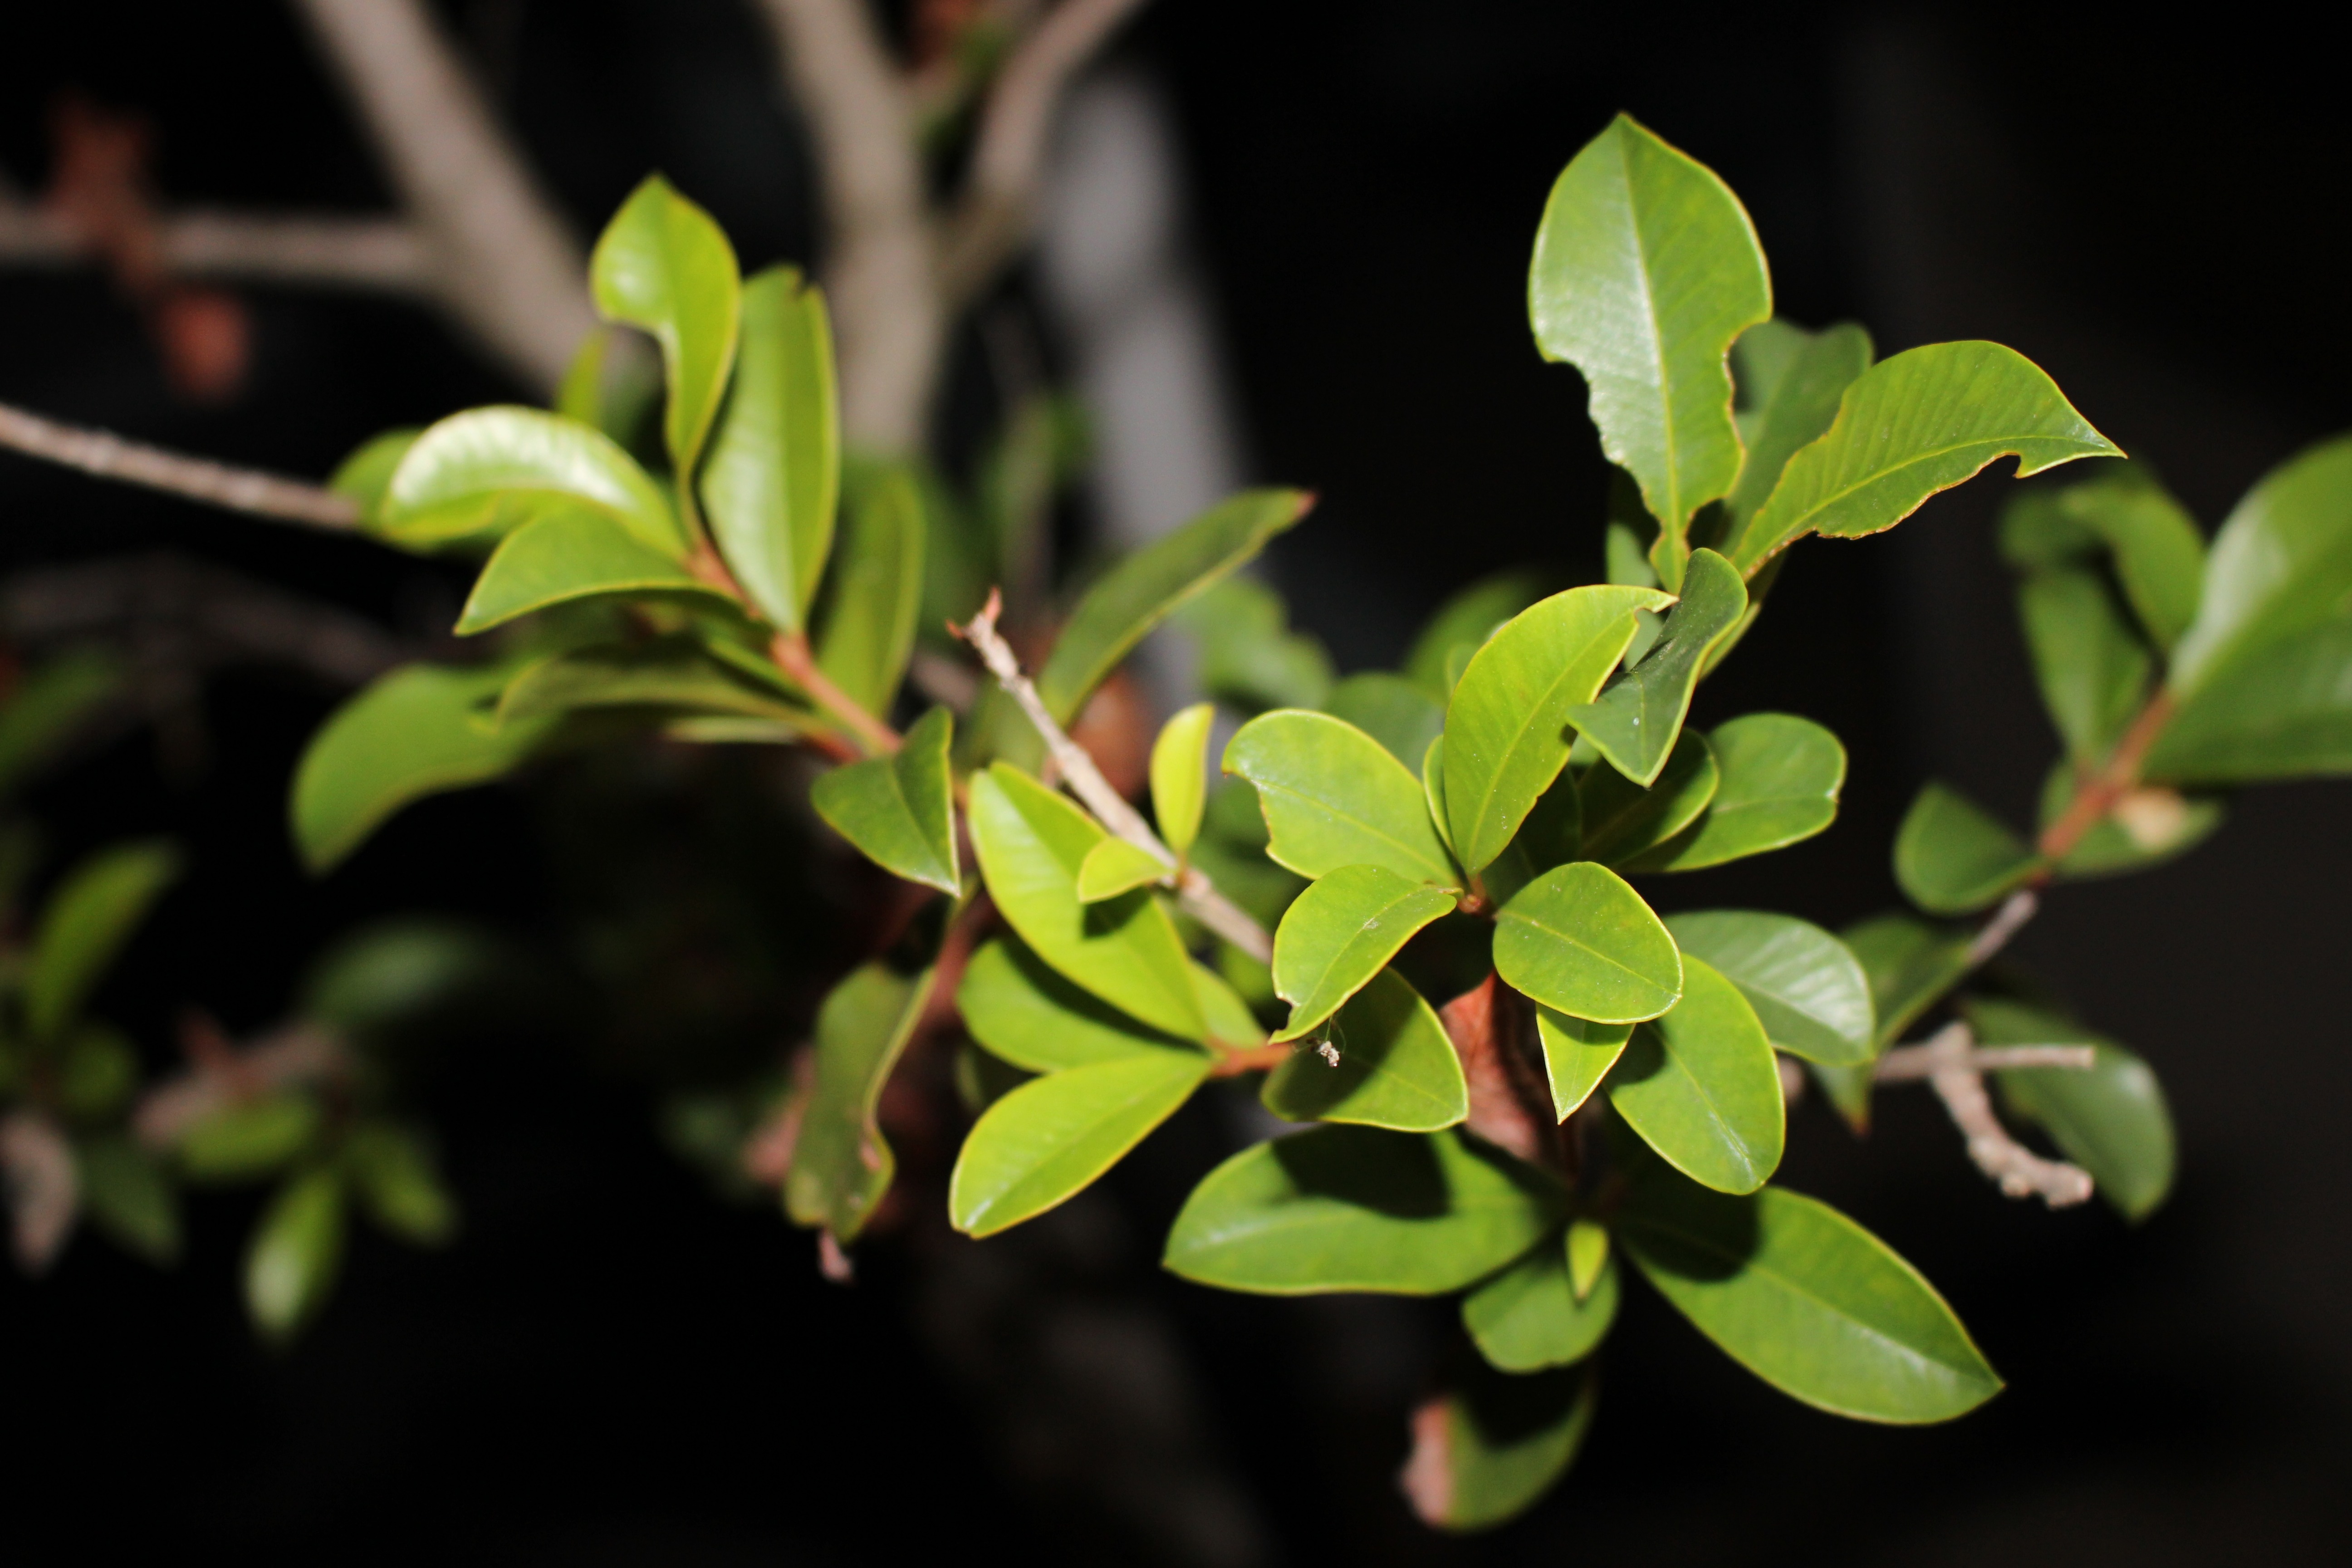
tree, branch, blossom, plant, fruit, leaf, flower, bush, green, produce, evergreen, botany, flora, shrub, macro photography, jasmine, flowering plant, woody plant, land plant